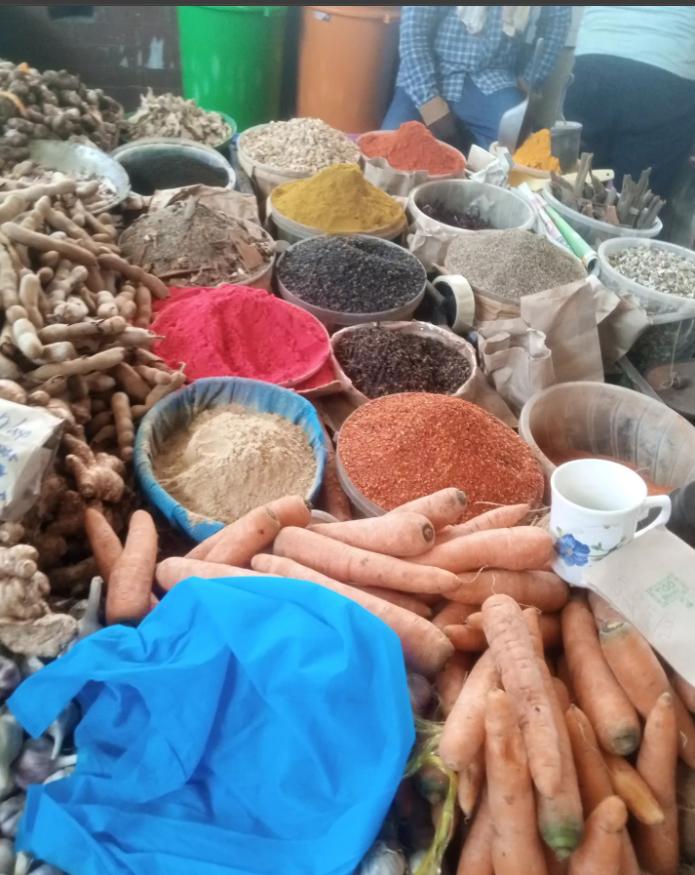
Bakuli nyingi yenye poda za rangi tofauti tofauti kama nyeusi, manjano, kijivu, [cs]pinki[cs], nyekundu imezingirwa na mkwaju mingi na karoti. Kuna begi ya rangi ya samawati.